Northern blot

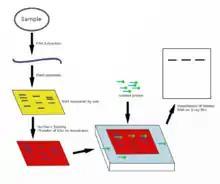
Flow diagram outlining the general procedure for RNA detection by northern blotting.

The northern blot, or RNA blot, is a technique used in molecular biology research to study gene expression by detection of RNA (or isolated mRNA) in a sample.